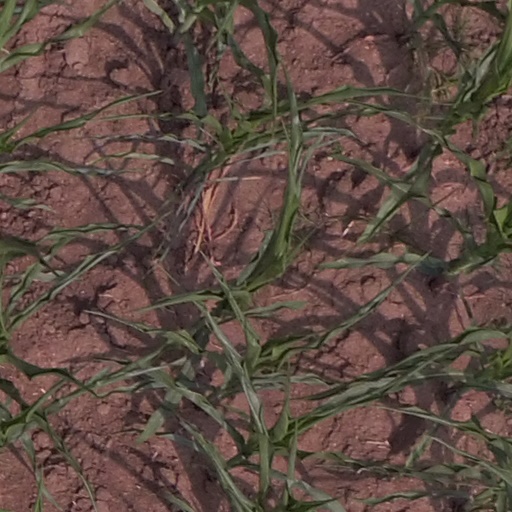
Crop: maize; corn